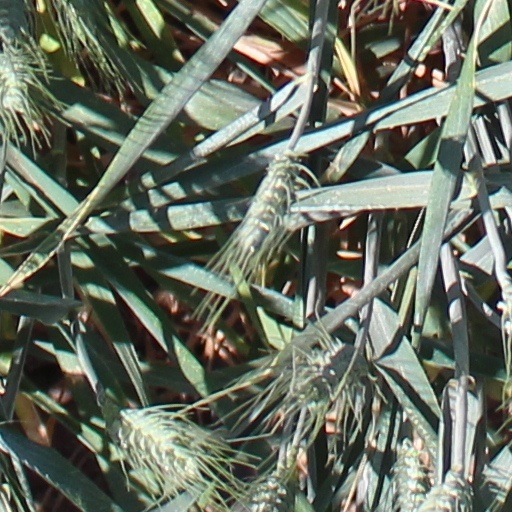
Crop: wheat